Kahaum pillar

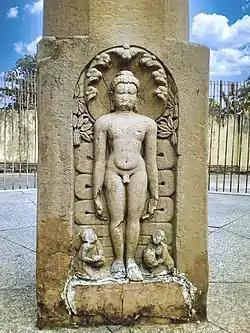
Carving of Parshvanatha at the plinth of the pillar

Kahaum pillar is a grey-sandstone that was erected during the reign of Skandagupta, Gupta Empire by a Jain ascetic named Madras. According to inscription of the pillar, the pillar was erected in the Jyeshtha month of year 141 of the Gupta era (A.D. 460–61).